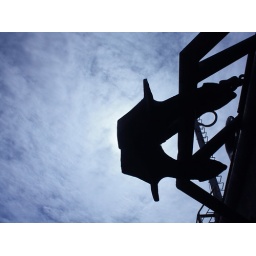
Anchor of the floating power plant boat in Aceh. Tsunami brought the floating diesel power plant inland